Percy Fender

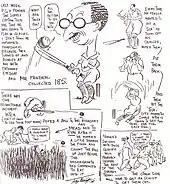
A cartoon showing a man with exaggerated spectacles.

Fender completed the double in 1922 with 1,169 runs and 157 wickets, Surrey finished third in the Championship, and once again the lack of effective bowling hindered the team. "Wisden" described the team's success as "nothing less than a triumph for Mr Fender". Despite damp weather which did not suit his style, he bowled more than his share of overs, often because there were few alternative bowlers. "Wisden" said: "Essentially a change bowler [one who bowls while the main bowlers are rested]—the best in England, as he has been aptly described—he became by force of circumstances the chief attacking force". He bowled mainly leg spin, but often bowled successfully at medium pace. "Wisden" praised his inspirational captaincy, and concluded: "Over and above all this he was, by general consent, by far the best of the county captains, never losing his grip of the game and managing his side with a judgement that was seldom at fault." During the season, Fender began to wear glasses in an attempt to cure headaches; the remedy worked, although he later discovered there was nothing wrong with his eyesight, and the lenses he wore were little more than plain glass. The first time he wore glasses, Fender scored 185 in 130 minutes against Hampshire. Other rapid scoring feats included 91 in 50 minutes against Leicestershire and 137 in 90 minutes against Kent. There were no Tests in 1922, but Sydney Pardon wrote that Fender was the only amateur who could be guaranteed a place on ability alone in an England team. Late in the season, Fender was involved in a public dispute with Lord Harris over the qualification of Alfred Jeacocke to play for Surrey. Harris, the influential treasurer of the MCC and chairman of Kent, had noticed that Jeacocke's qualification had lapsed when he moved across the border from Surrey to Kent, albeit living on the same road. Fender, privately furious with Harris, publicly defended Jeacocke, and the press supported him; the rules were altered the following season to allow Jeacocke to continue to play for Surrey.